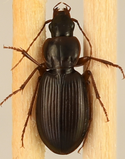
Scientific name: Synuchus impunctatus
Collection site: Bartlett Experimental Forest NEON (BART), plot BART_028